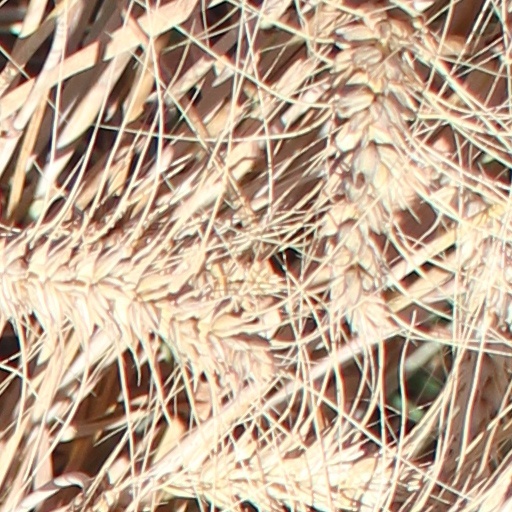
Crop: wheat